Four Continents Figure Skating Championships cumulative medal count

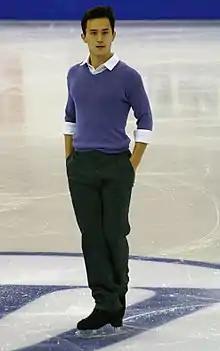
Patrick Chan has won a record three gold medals in men's singles at the Four Continents Championships.

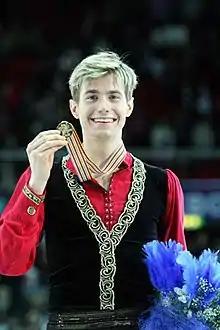
Jeffrey Buttle has won two gold medals and two silver medals at the Four Continents Championships.

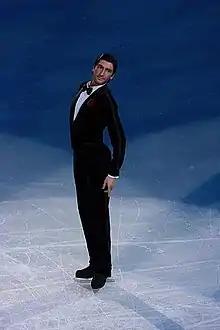
Evan Lysacek shares the record for the most medals won in total (five).

Japanese figure skaters Fumie Suguri and Mao Asada share the record for the most gold medals won (with three victories each). Rika Kihira from Japan is the only skater who won two back-to-back titles in the women's singles. Mao Asada hold the record for the most total medals won (with six). Five skaters share the record for the most silver medals won (with two each): Canadian Joannie Rochette; and Shizuka Arakawa, Mao Asada, Akiko Suzuki and Satoko Miyahara, who all completed for Japan. Four skaters share the record for the most bronze medals won (with two each): Yoshie Onda and Rika Hongo, both completed for Japan; and Caroline Zhang and Mirai Nagasu, both completed for the United States.